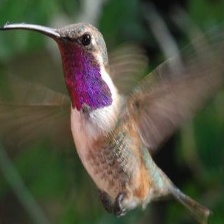
Species: LUCIFER HUMMINGBIRD
Scientific name: CALOTHORAX LUCIFER
ImageNet parent category: hummingbird